Hope Construction Materials

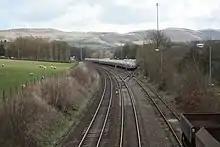
Earles Sidings at Hope

When G & T Earle opened Earles Cement works in 1929, it was linked to the Hope Valley Line by a single track railway, which was worked by steam until 1963. Most of the cement now travels over it in trains hauled by class 20 locomotives to Earles Sidings, where it is taken over by Freightliner.